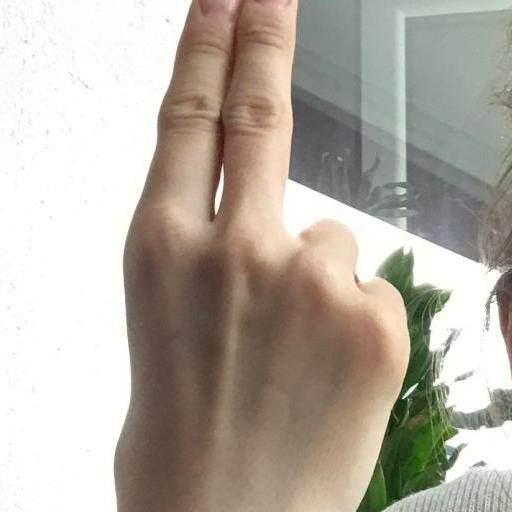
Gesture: two_up_inverted